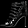
Label: Sandal